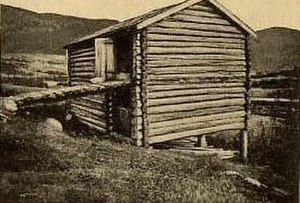
Slaget ved Kringen / Efterspil
Skottelåven.
Slaget ved Kringen var en træfning i 1612 lige syd for Otta i Gudbrandsdalen hvor et norsk opbud på nogen hundrede bevæbnede bønder fra Dovre, Lesja, Vågå, Fron og Ringebu overfaldt og nærmest udslettede en skotsk afdeling på 300 lejesoldater. Skotterne var på gennemrejse til Sverige under det såkaldte skottetog, lejetroppernes march for at slutte sig til de svenske soldater i Kalmarkrigen mellem Sverige og Danmark-Norge 1611–1613. Slaget ved Kringen er et af de mest legendariske militære slag i Norges historie. Det blev fulgt op med en massakre i den såkaldte skottelåven på Kvam, hvor størstedelen af de skotske fanger blev dræbt.